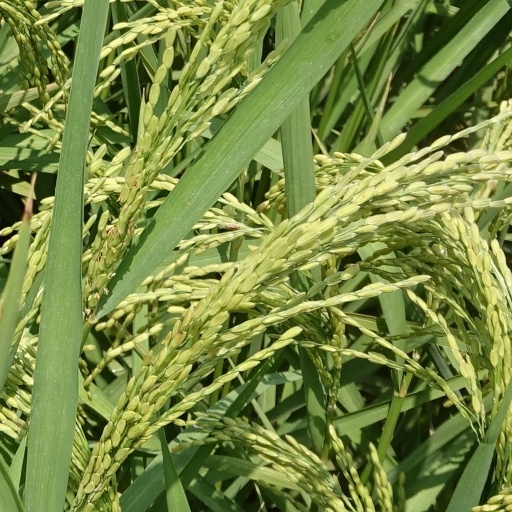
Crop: rice